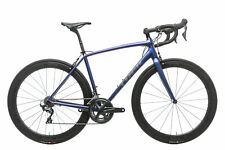
Vehicle type: Bikes